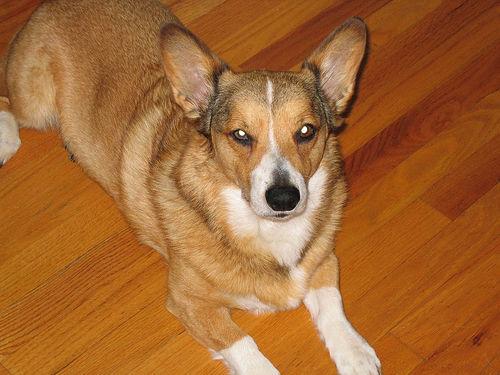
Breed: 205-n000029-Pembroke